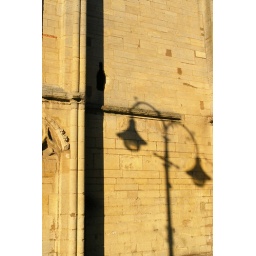
lamp shadow against abbey wall